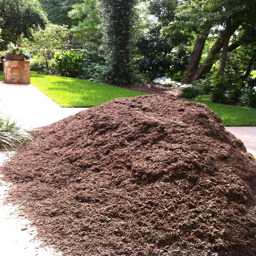
organic mulch in the driveway .